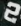
Number: 2